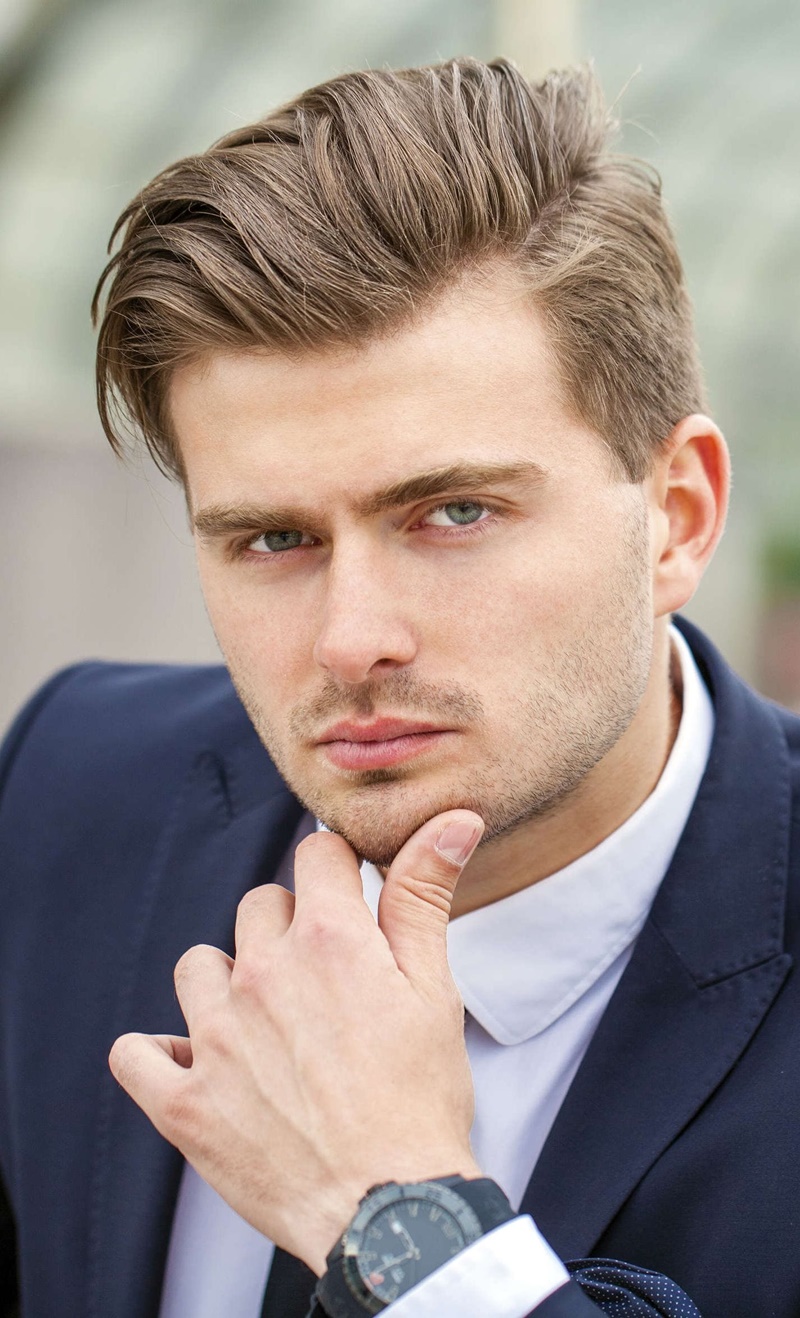
Label: Colored